Eragon (film)

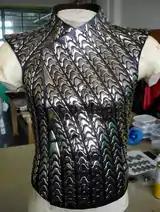
Leather and metal battle armor crafted by Whitaker Malem for Ed Speleers, who was cast in the lead role as Eragon.

Speleers was selected for the title role after a worldwide casting search. "Ed came in [to the casting session], and we just looked at each other and said, ""That's" Eragon, that's the guy from the book," said director Stefen Fangmeier: "I got a strong sense of Ed's sparkle, of his life. It's the kind of thing where you just know he's destined to become a movie star. Speleers won the role as he was trying to learn his lines for a school production of "Hamlet". Others considered for the role included Alex Pettyfer but since production took place in central Europe and Pettyfer is afraid of flying, he declined the role.